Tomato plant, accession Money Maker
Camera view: tilt-top (135 deg); turntable rotation: 120 degrees
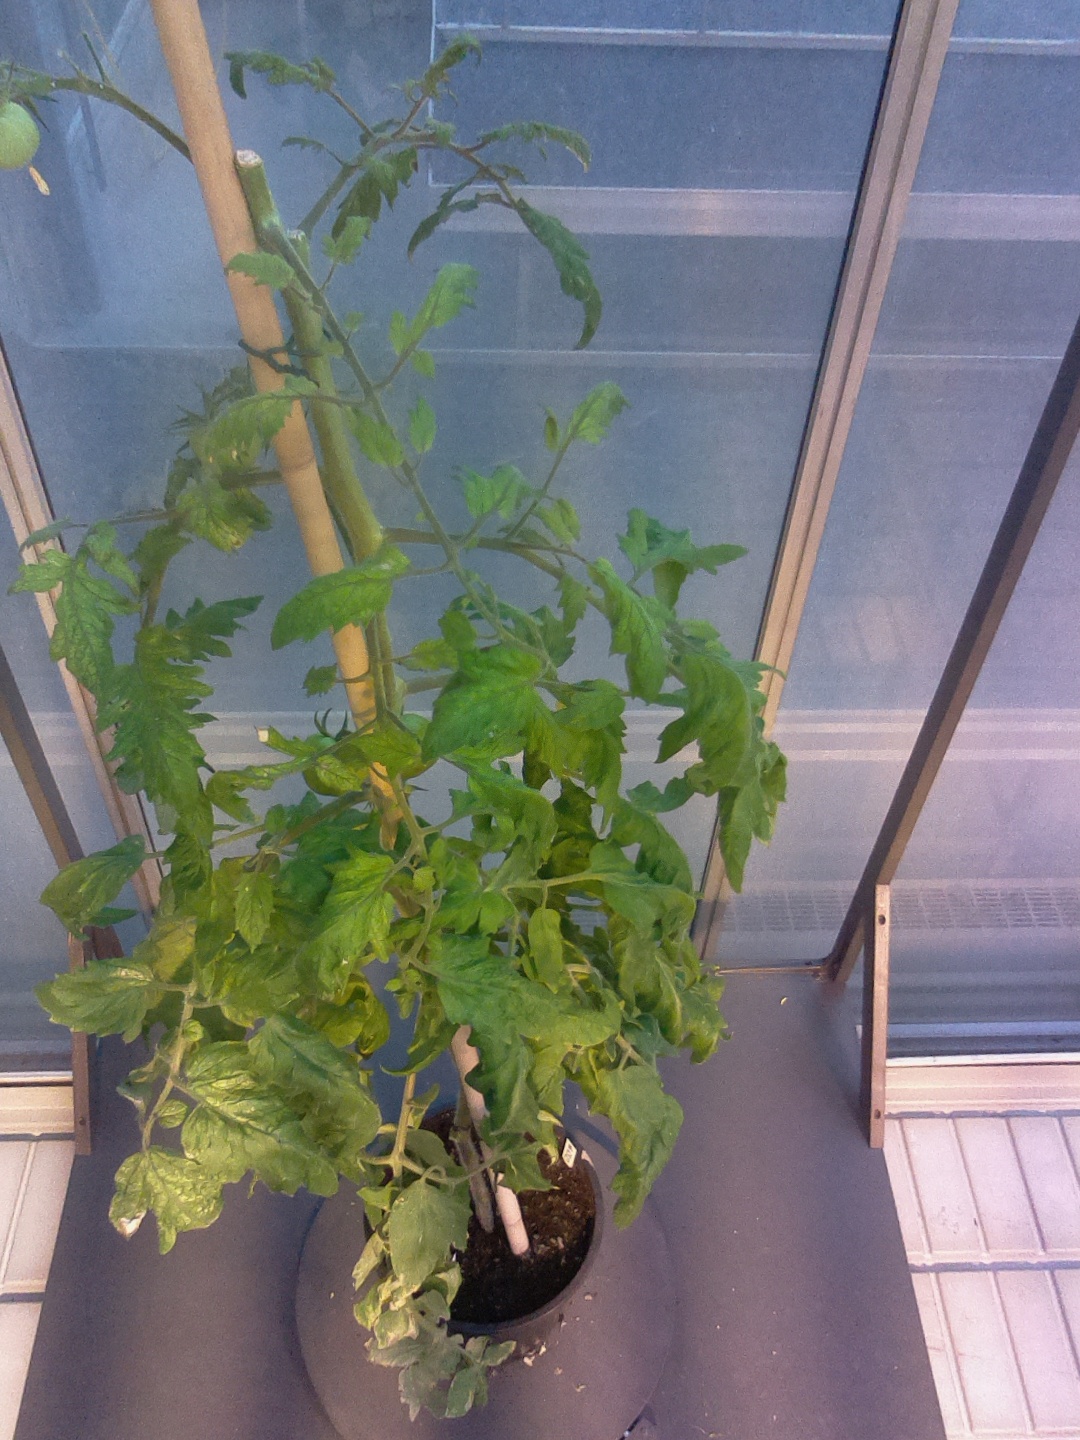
BBCH growth stage 79: 90% -100% of final fruit size